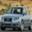
Label: automobile